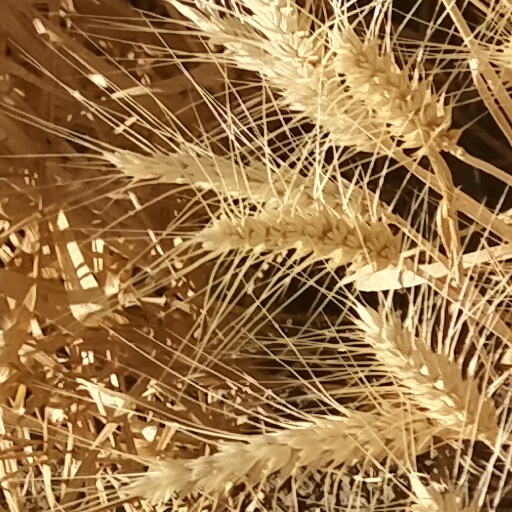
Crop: wheat